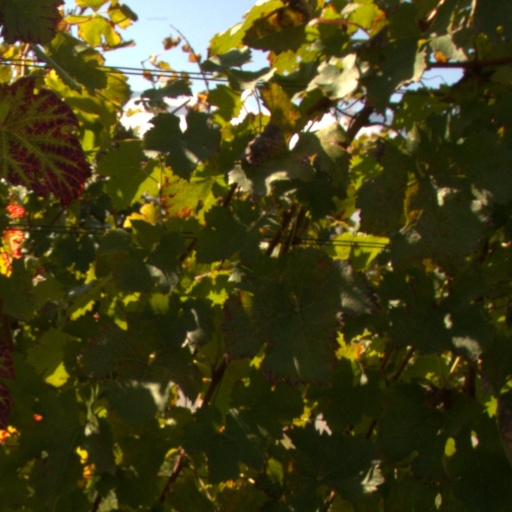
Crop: grape